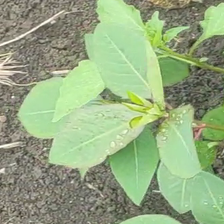
Weed species: Moti_dudhi(Euphorbia_geneculata_L)